Josu Urrutikoetxea

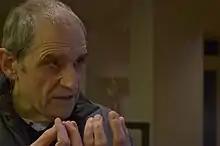
Urrutikoetxea in 2020

José Antonio Urrutikoetxea Bengoetxea (born 24 December 1950), also known as Josu Urrutikoetxea, Josu Urrutikoetxea Bengoetxea, and by the nickname Josu Ternera, is a former member of the Basque separatist organization ETA. In separate trials over a number of years, he was convicted for his involvement in the 1986 Plaza República Dominicana bombing and the 1987 Zaragoza barracks bombing, which together killed 23 people.